Mitsubishi ASX

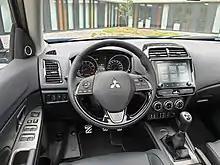
Interior (facelift)

In Indonesia, the Outlander Sport was launched on 10 July 2012 and offered in three grade levels: GLX, GLS, and PX. It was assembled locally at the Krama Yudha Ratu Motor plant in Pulo Gadung, Jakarta with knock-down kits imported from Japan. Production ended in 2018.